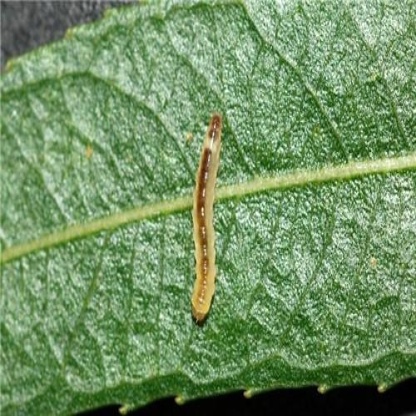
Nhãn: Sâu cuốn lá lớn ( Rice skipper)